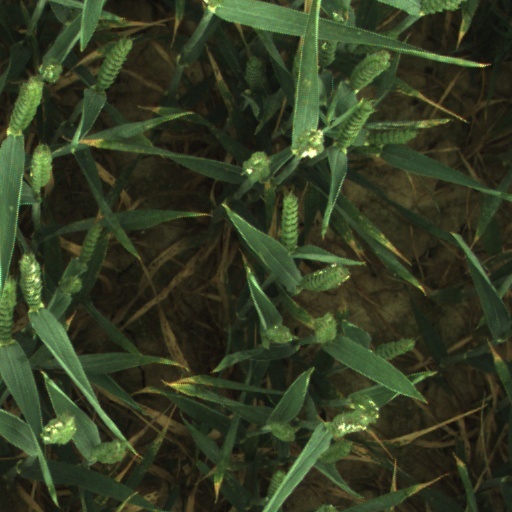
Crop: wheat